Alpaslan Öztürk

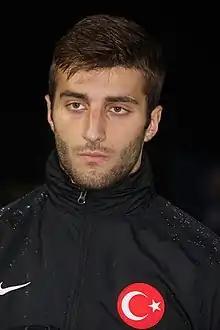
Öztürk with Turkey U21 in 2013

Alpaslan Öztürk (born 16 July 1993) is a professional footballer who plays as a right-back and midfielder for TFF First League club Pendikspor and the Turkey national team.